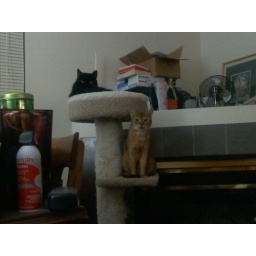
The cat tree in bloom.